Kafni Glacier

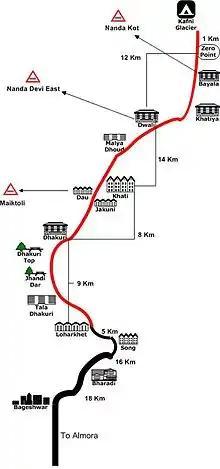

The glacier is located in Bageshwar district. From Bageshwar town it can be approached via route of Bharadi, Saung, Loharkhet, Dhakuri Pass, Khati, Dwali and Khatiya. The route until Loharkhet is motorable, after which it is approximately a round trip. Khati is the last village on the route. Though Pindari is more popular tourist destination, some people find route to this glacier more beautiful. Unlike Pindari, tourists can trek up to the glacier. In case of Pindari, the trek beyond zero point becomes very tough and cannot be done without proper equipment.